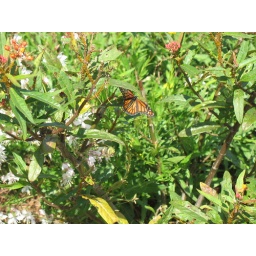
Of course, there are butterflies in the ESYNOLA butterfly garden!